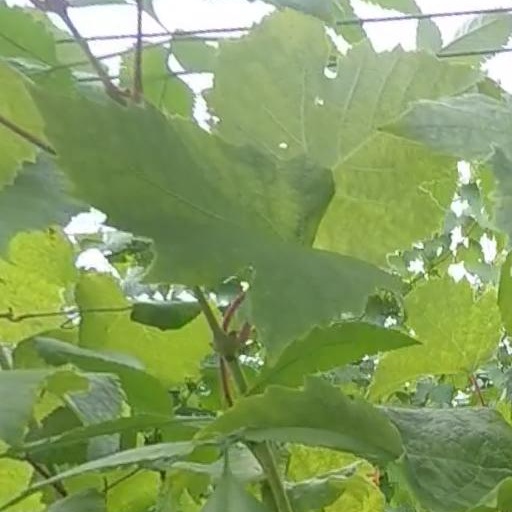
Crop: grape